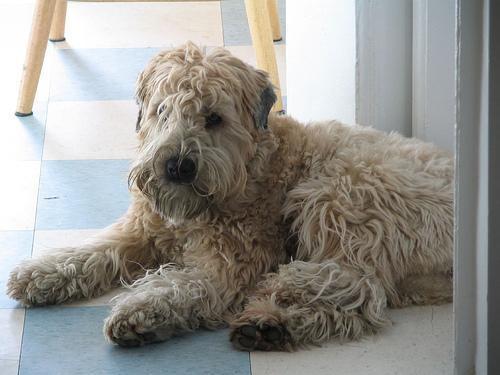
soft-coated_wheaten_terrier